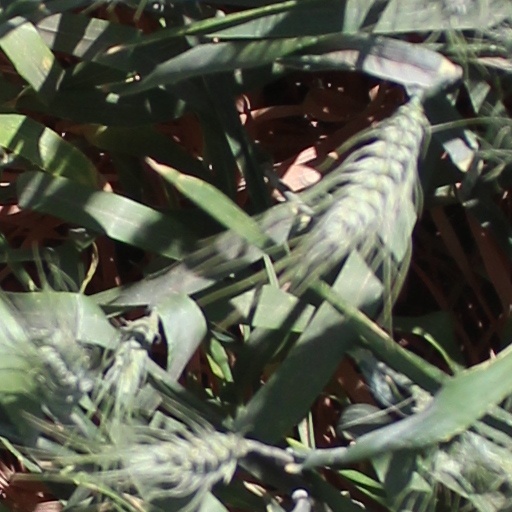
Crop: wheat